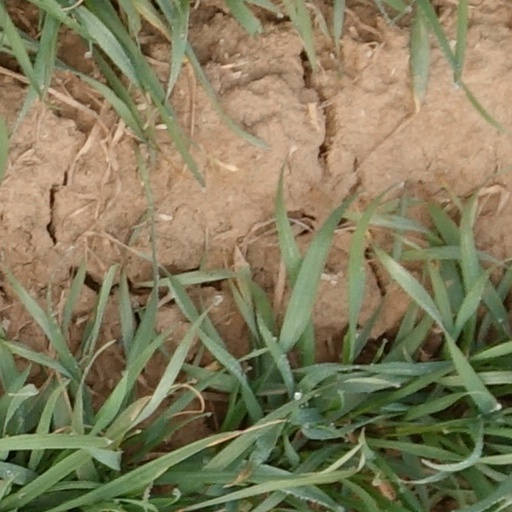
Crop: wheat